Bewitched

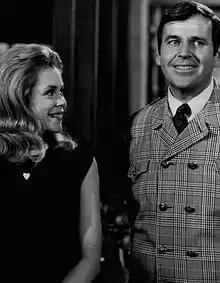
Elizabeth Montgomery and Paul Lynde as Uncle Arthur (1968)

Sol Saks received credit as the creator of the show; he wrote the pilot of "Bewitched", but was not involved with the show after the pilot. Creator Saks, executive producer Harry Ackerman, and director William Asher started rehearsals for the pilot on November 22, 1963; this coincided with the assassination of John F. Kennedy and the swearing in of Lyndon Johnson. Asher felt personally affected by the event, as he knew Kennedy; he had produced the 1962 televised birthday party where Marilyn Monroe sang "Happy Birthday, Mr. President". The pilot concerned "the occult destabilization of the conformist life of an upwardly mobile advertising man". For that first episode, "I Darrin, Take This Witch, Samantha", Academy Award-winning actor José Ferrer served as the narrator. First-season producer and head writer Danny Arnold set the initial style and tone of the series, and he also helped to develop supporting characters such as Larry Tate and the Kravitzes. Arnold, who wrote for "McHale's Navy" and other shows, thought of "Bewitched" essentially as a romantic comedy about a mixed marriage; his episodes kept the magic element to a minimum. One or two magical acts drove the plot, but Samantha often solved problems without magic. Many of the first season's episodes were allegorical, using supernatural situations as metaphors for the problems any young couple would face. Though the show was a hit right from the beginning, finishing its first year as the number-two show in the United States, ABC wanted more magic and more farcical plots, which caused battles between Arnold and the network.